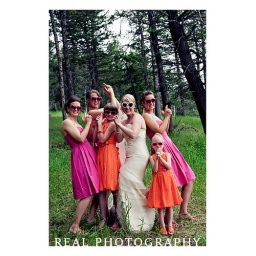
bridesmaids in pink dresses flower girls in orange dresses